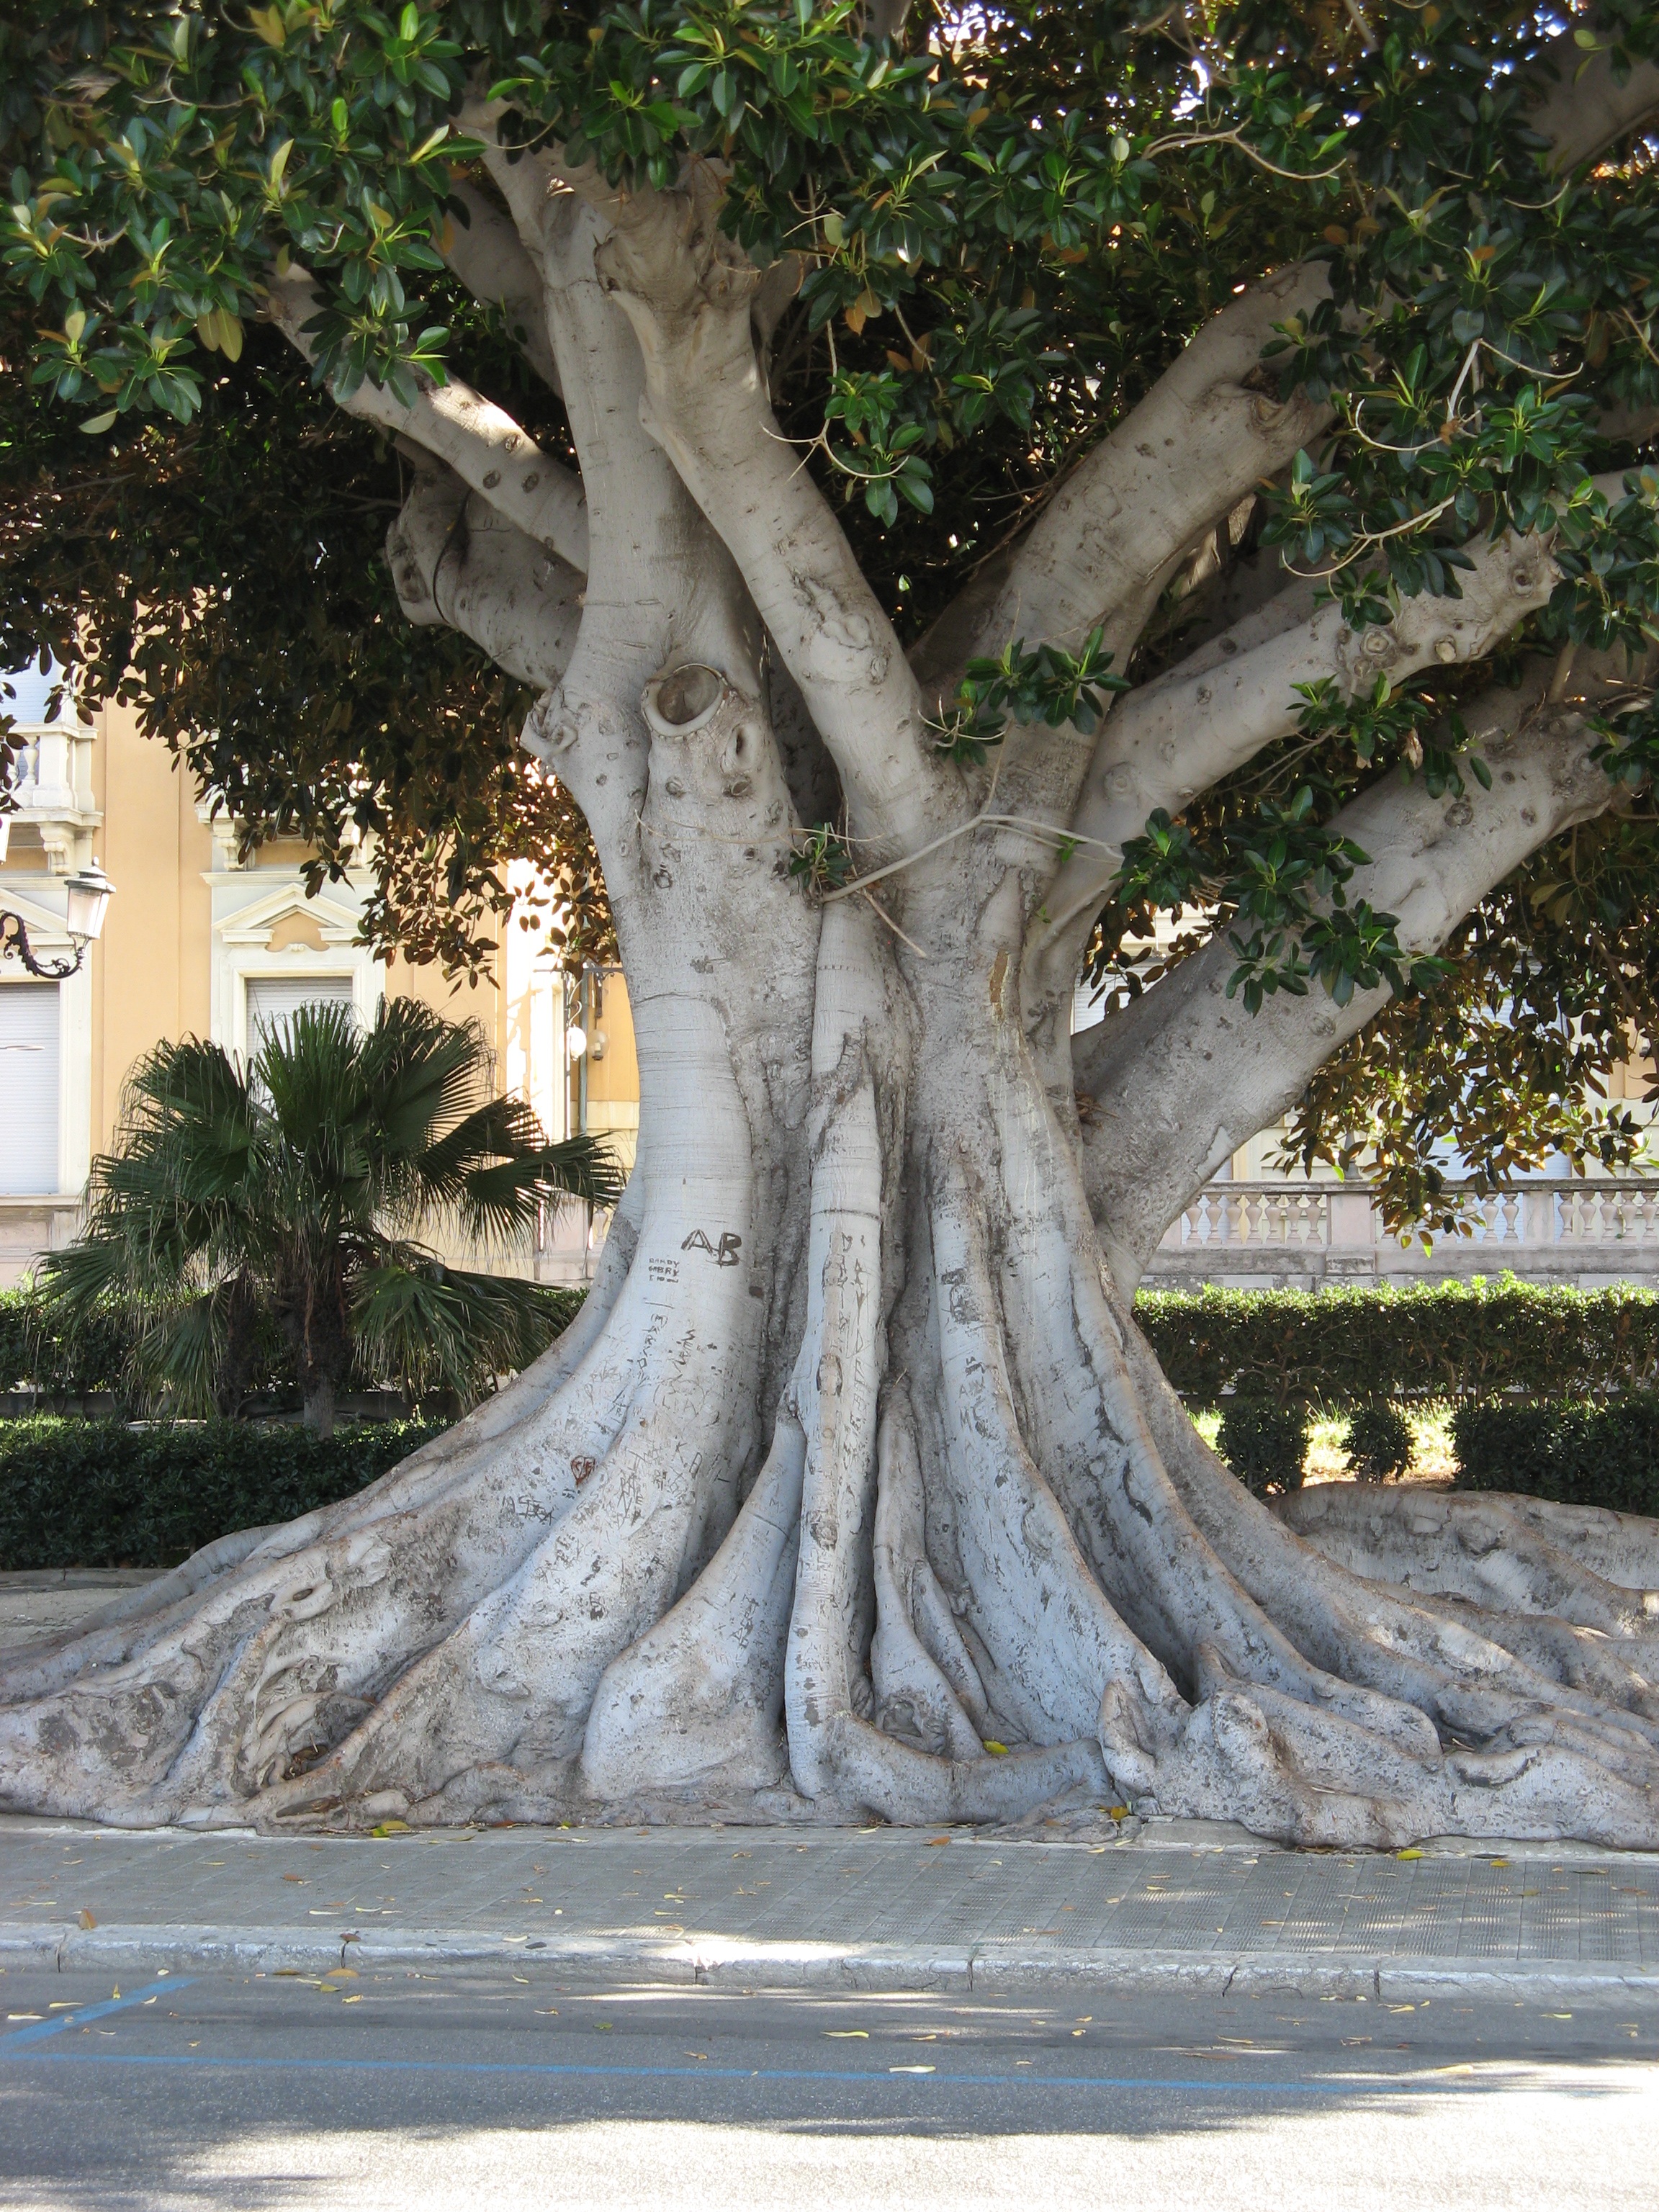
tree, branch, plant, sun, road, flower, trunk, summer, italy, botany, garden, houseplant, calabria, leaves, magnolia, flowering plant, woody plant, land plant, arecales, reggio calabria